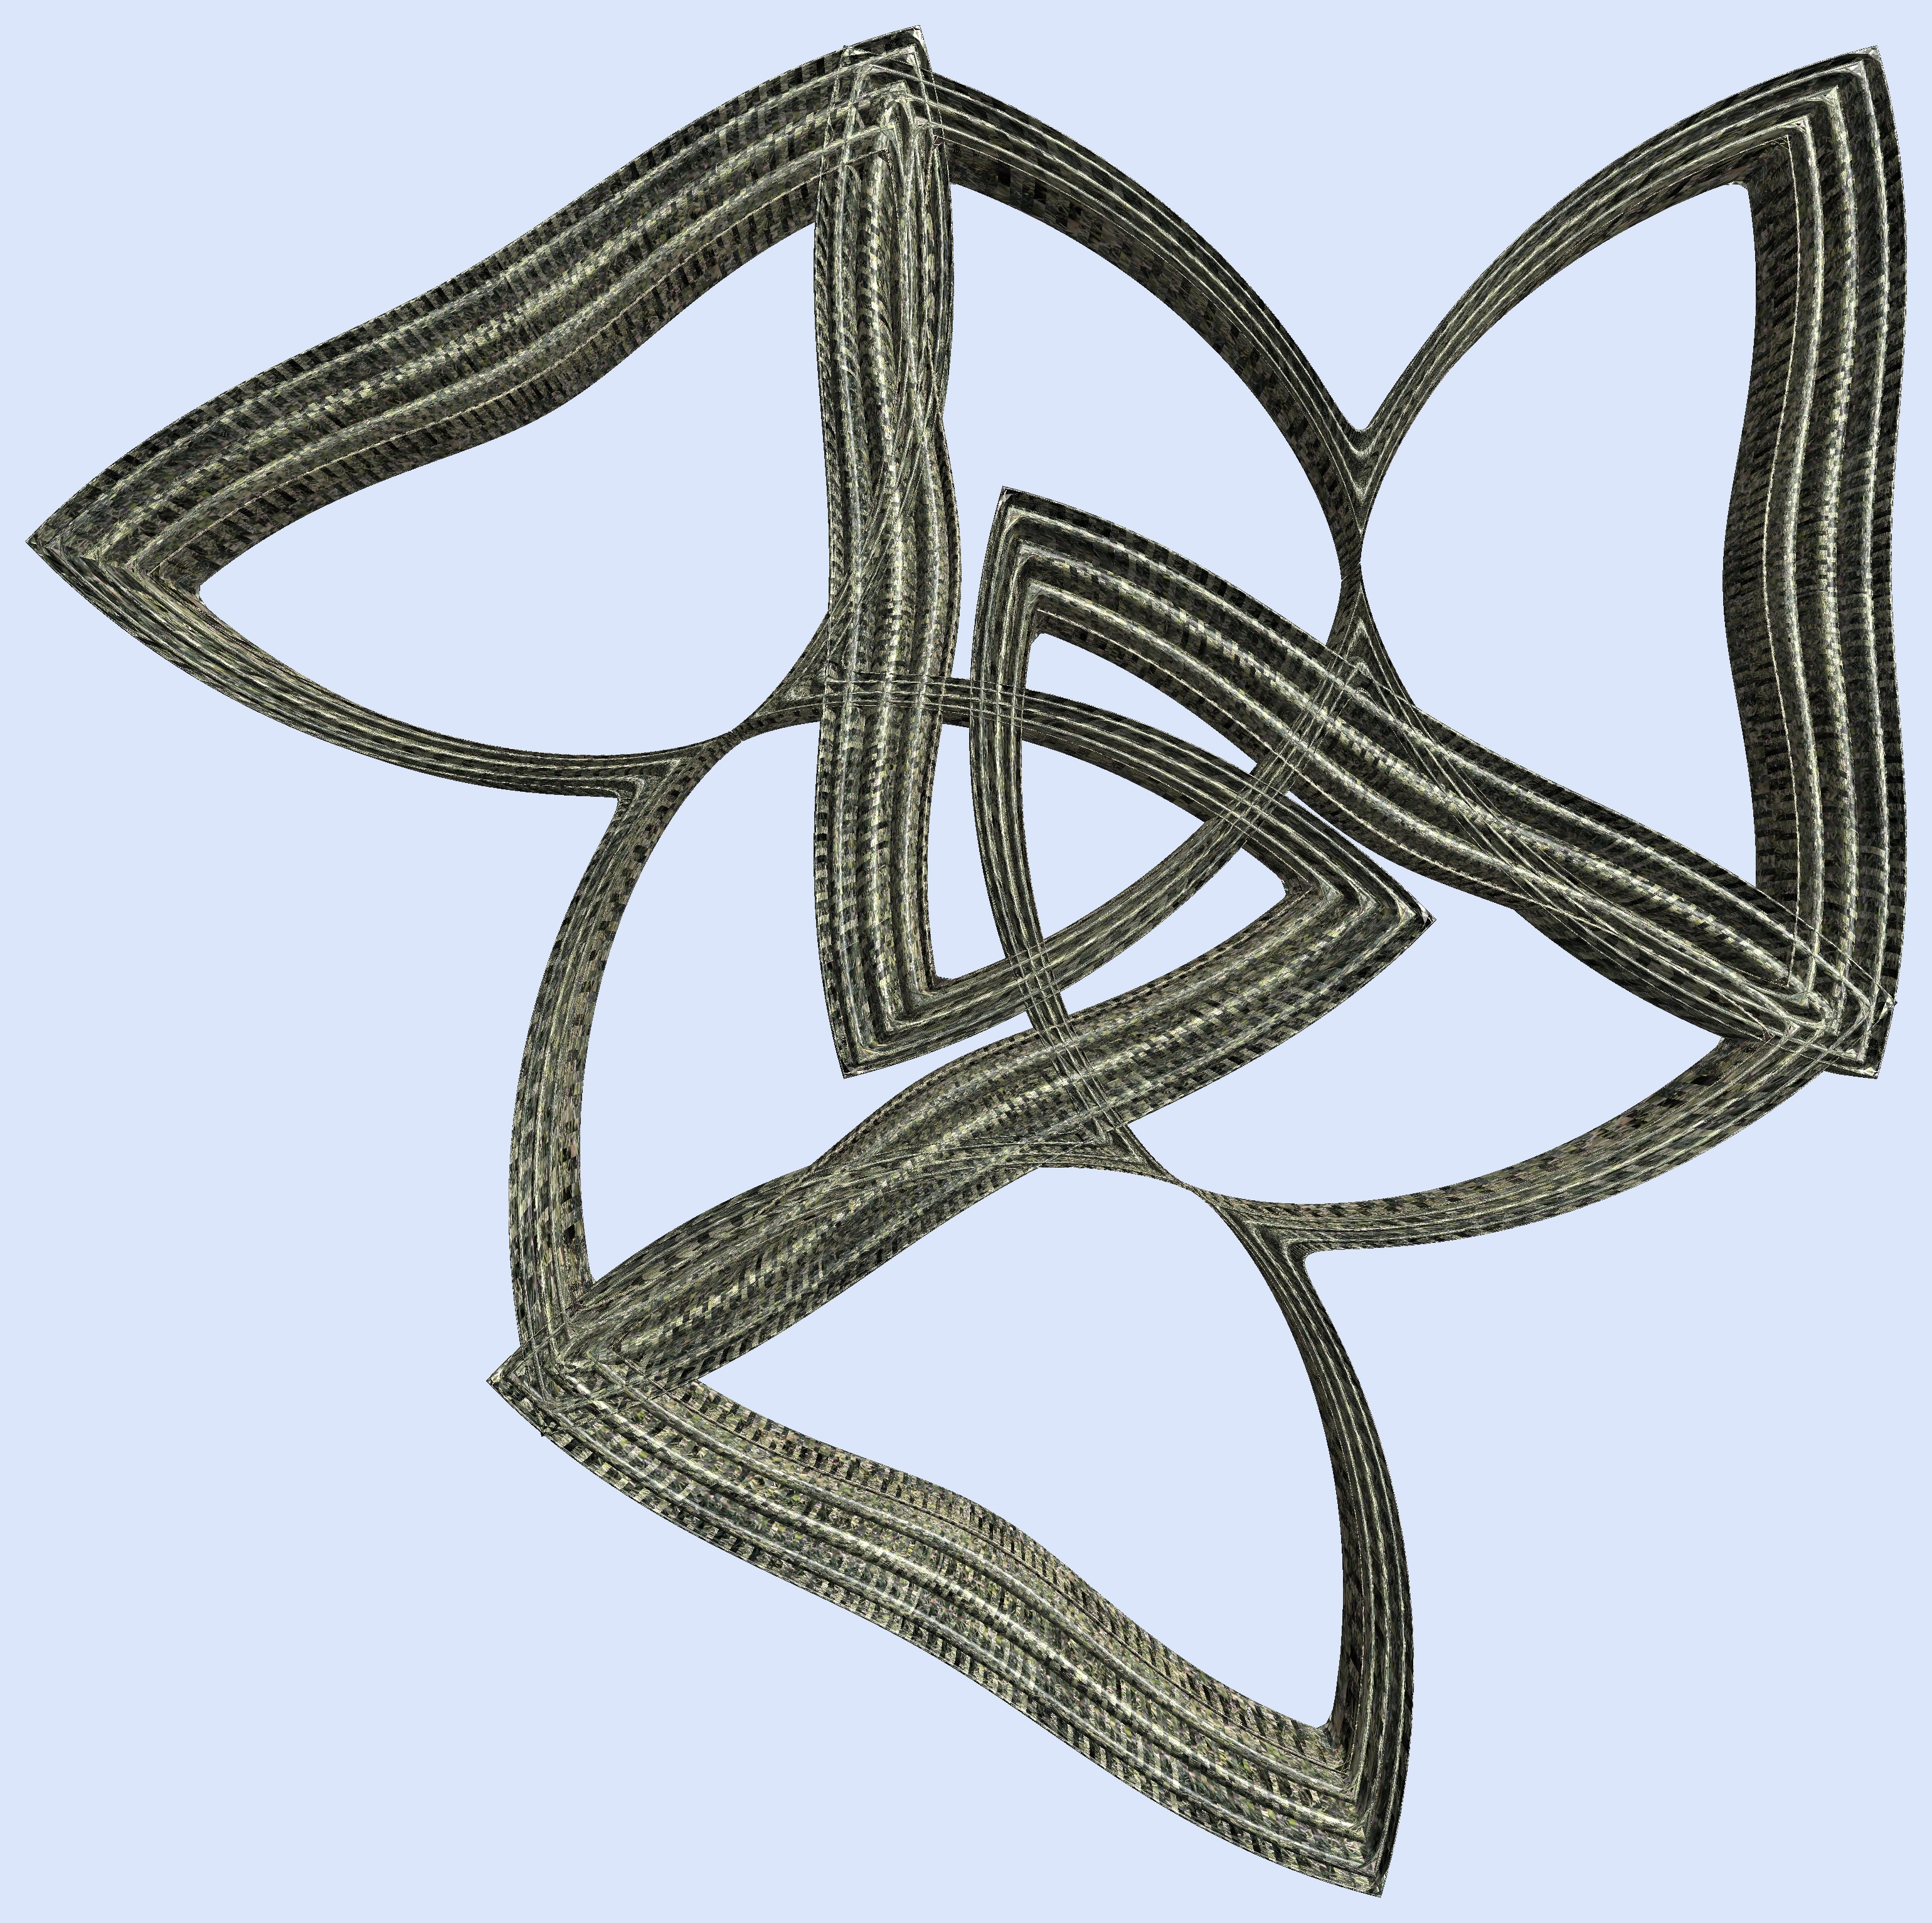
structure, texture, pattern, line, rein, clothing, figure, design, symmetry, 3d, graphic, torus, mathematica, cg, parametricplot3d, code, program, algorithm, abstruct, mapping